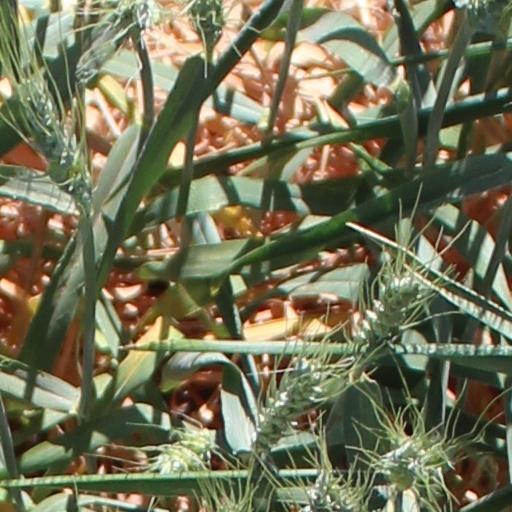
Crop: wheat